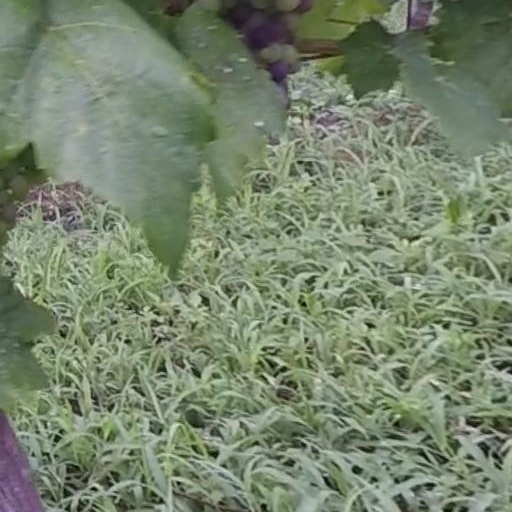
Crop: grape